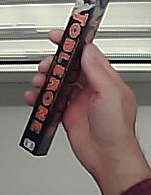
Product: toblerone_black